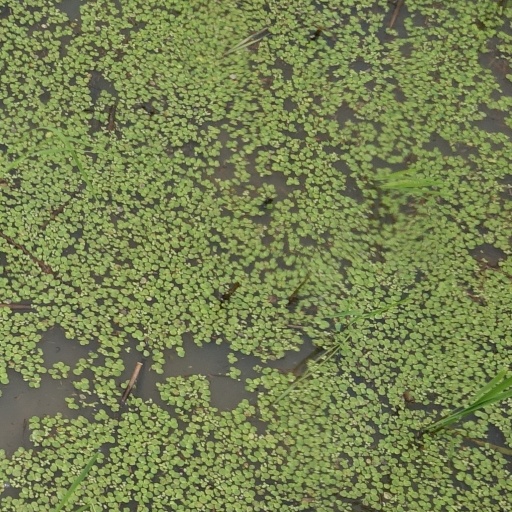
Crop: rice